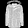
Label: Coat